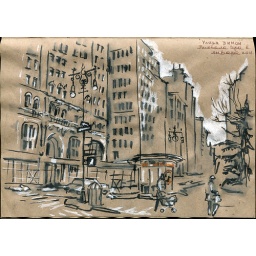
Quick sketch in brown book with pen brush and white pen.